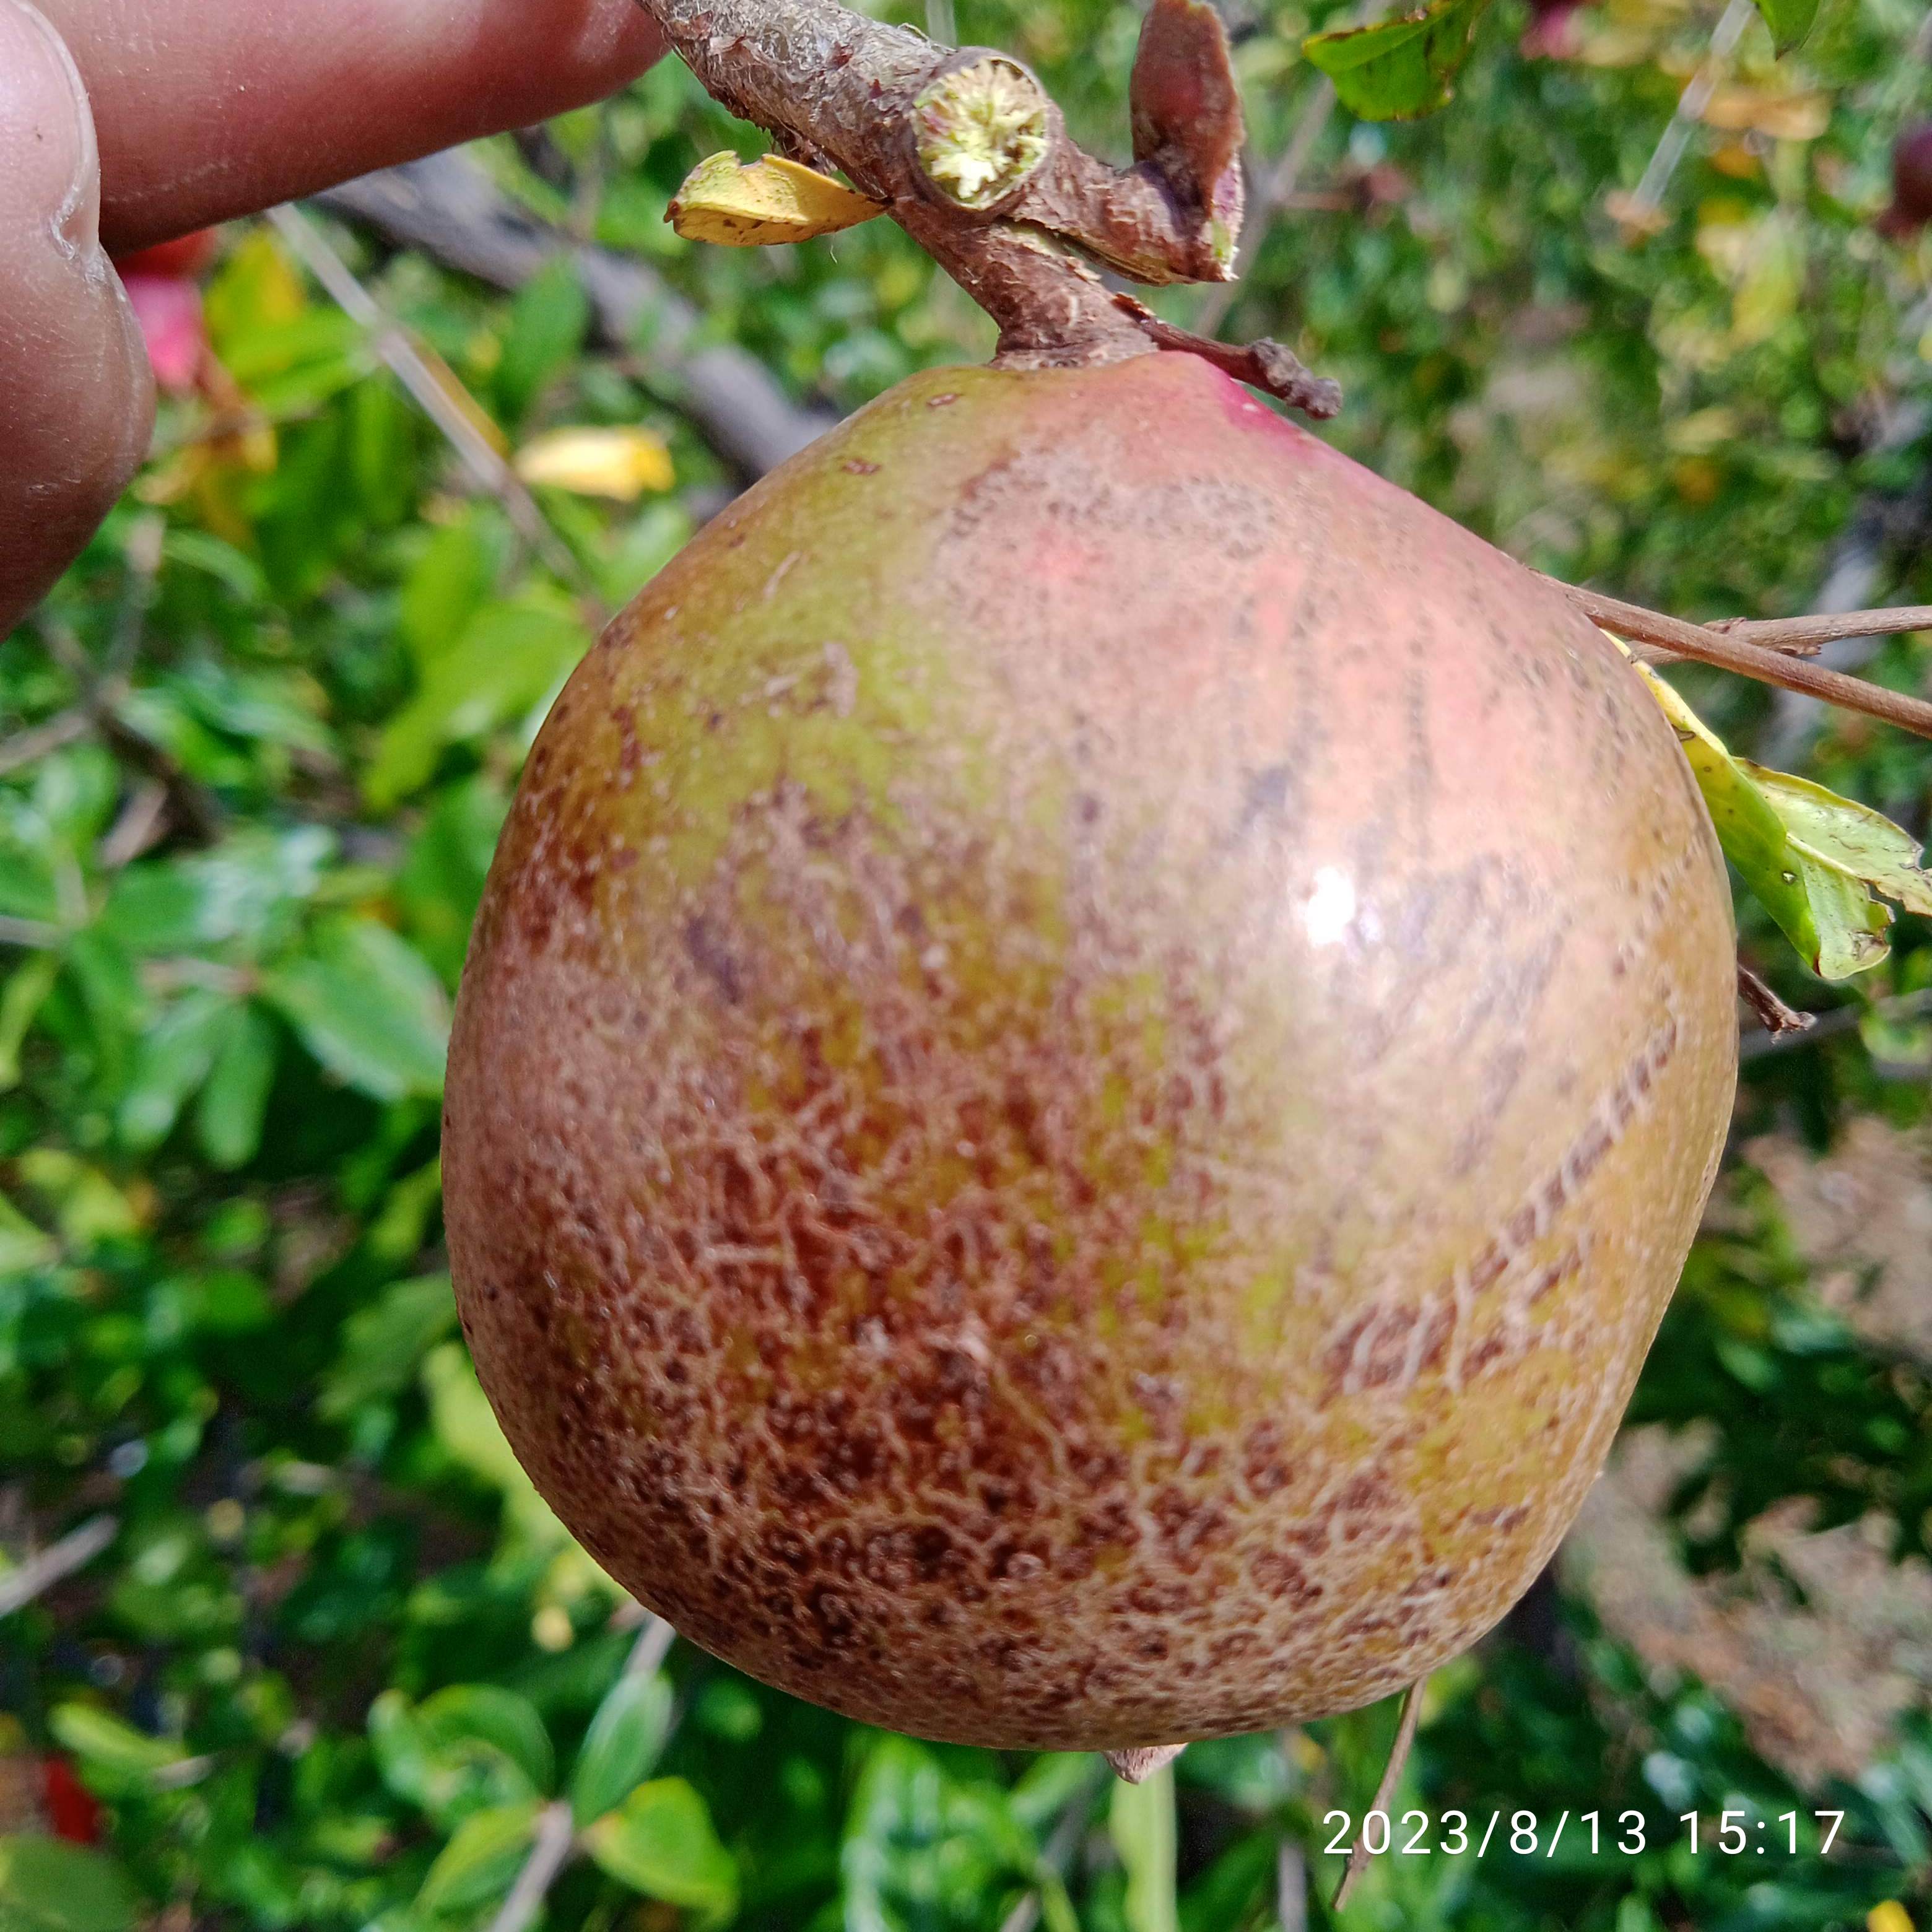
Label: Cercospora